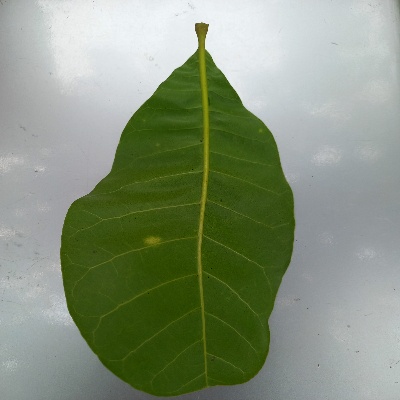
Crop: Cashew
Condition: healthy